Tropical Storm Georgette (2010)

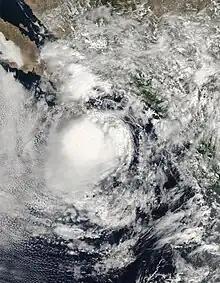
Tropical Storm Georgette near landfall over Baja California on September 21

Tropical Storm Georgette was a short-lived tropical storm that struck Baja California Sur in September 2010. The seventh named storm (and final in the eastern Pacific proper) of the inactive 2010 Pacific hurricane season, Georgette originated from an area of disturbed weather over the eastern Pacific ocean on September 20. The next day, the system was upgraded into a tropical storm a short distance south of Baja California Sur. As the storm moved over the peninsula, it weakened to a tropical depression. It continued north and as such made landfall on mainland Mexico on September 22. Georgette dissipated early the next day while located inland over Sonora. Although officials noted the threat for heavy rainfall across northwest Mexico and Baja California, damage was minimal and no deaths were reported in the country. However, remnant moisture moved into New Mexico, producing flooding that killed one person.